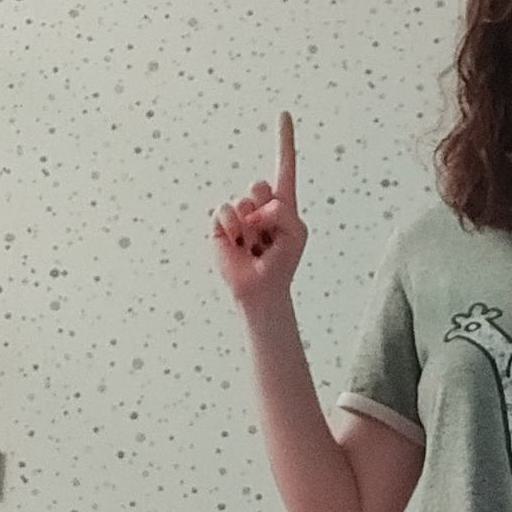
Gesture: one